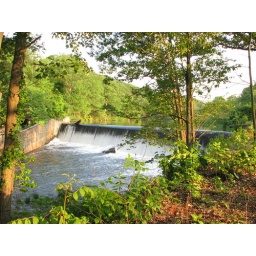
waterfall by the steam plant on the nashua river